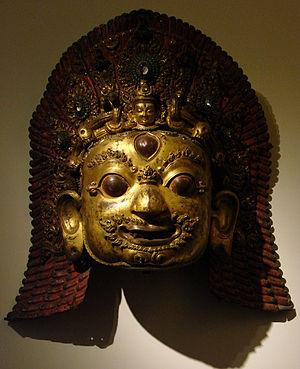
Masque représentant Shiva sous sa forme terrible: Bhairava.Cuivre doré et incrusté, 16ème-début 17ème siècle, Népal. Musée Guimet à Paris.